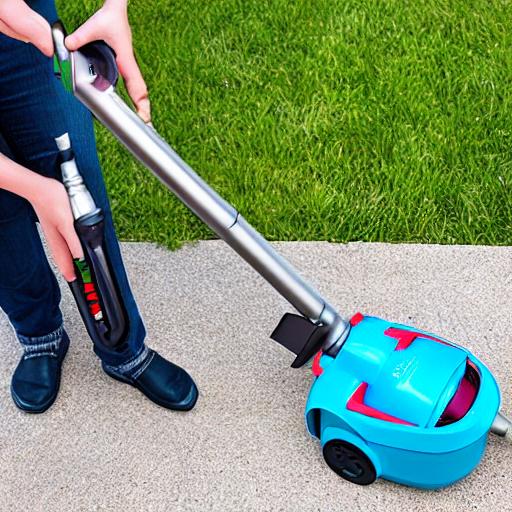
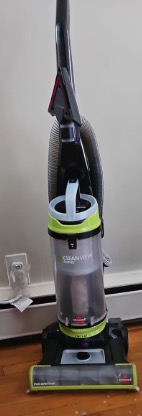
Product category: items_vacuum
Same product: no